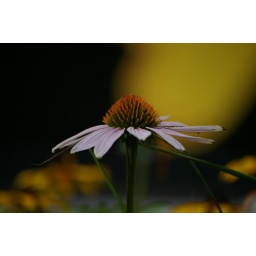
I think this is an echinacea flower. Saw this in a flower bed at Nicollett Mall.